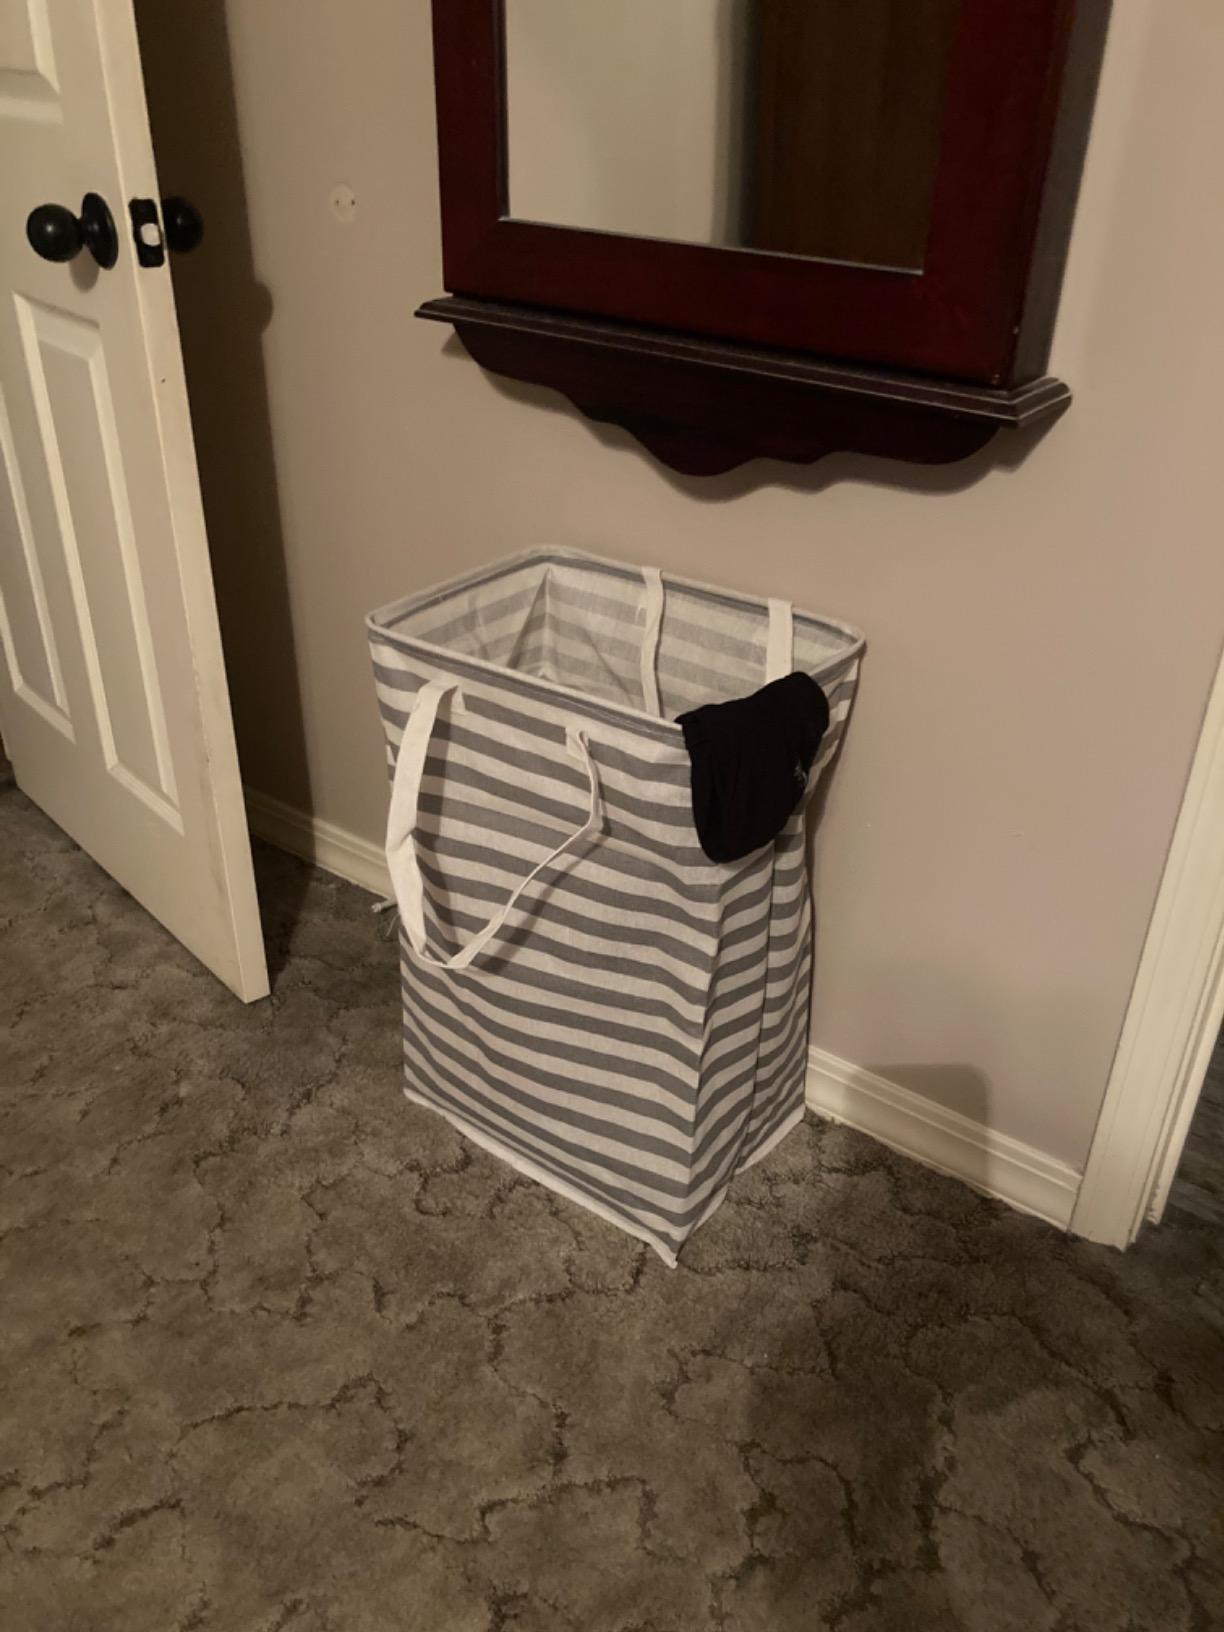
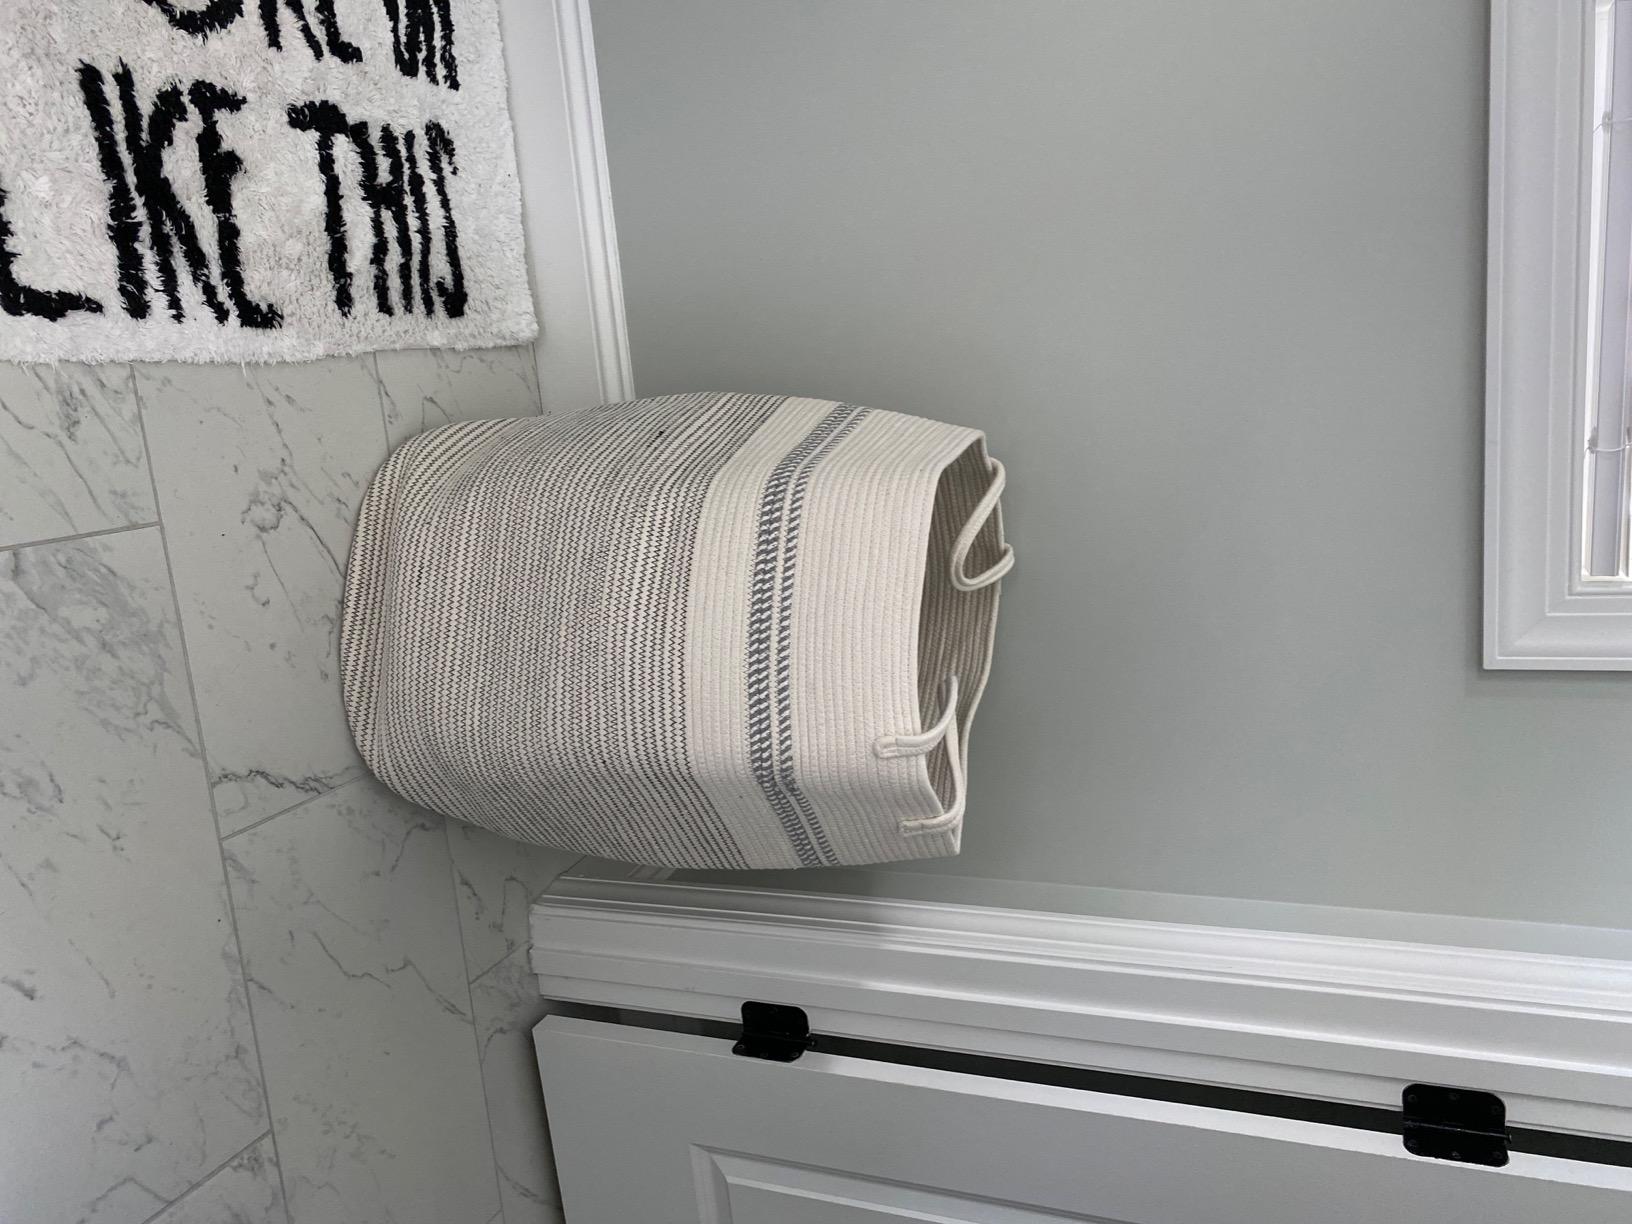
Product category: items_hamper
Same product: no